Prestonwood Baptist Church

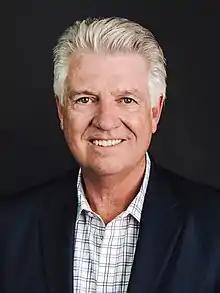
Dr. Jack Graham is the Senior Pastor of Prestonwood Baptist Church

Prestonwood was founded on February 6, 1977, in North Dallas, as a mission church of Northway Baptist Church. Under founding pastor Bill Weber, the new church grew considerably, and in 1979 moved into a permanent facility near the corner of Arapaho and Hillcrest Roads in Dallas.